Napoleon J. T. Dana

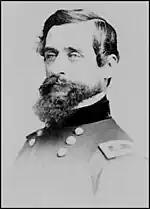
Dana as a major general

Dana was appointed to the rank of major general on November 29, 1862, to rank from that date, but could not resume duty until the summer of 1863 due to his wound. Because his appointment was not confirmed by the U.S. Senate when first submitted by President Lincoln, the President resubmitted the nomination on March 6, 1863, and the Senate confirmed it on March 9, 1863. During the Gettysburg Campaign he commanded the Defenses of Philadelphia from June 26 to July 8. He next briefly led the 2nd division of Maj. Gen. Darius N. Couch's Department of the Susquehanna from July 11–15.